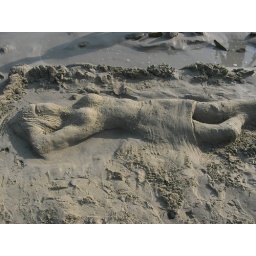
Girl/lady/ in the sand/ sand sculpture on the beach at Big Wave Bay, Hong Kong. Sanyo digital camera